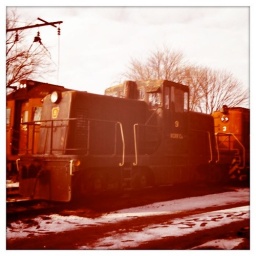
Awesome train car next to nicks house in West Chester. love the Keystone 9 emblem on the front.